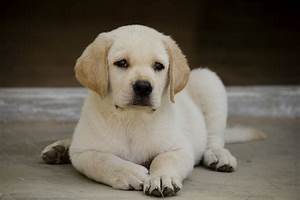
Label: dog